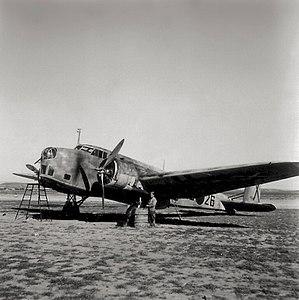
Fiat Aviazione était la filiale du groupe Fiat spécialisée dans le secteur aéronautique.